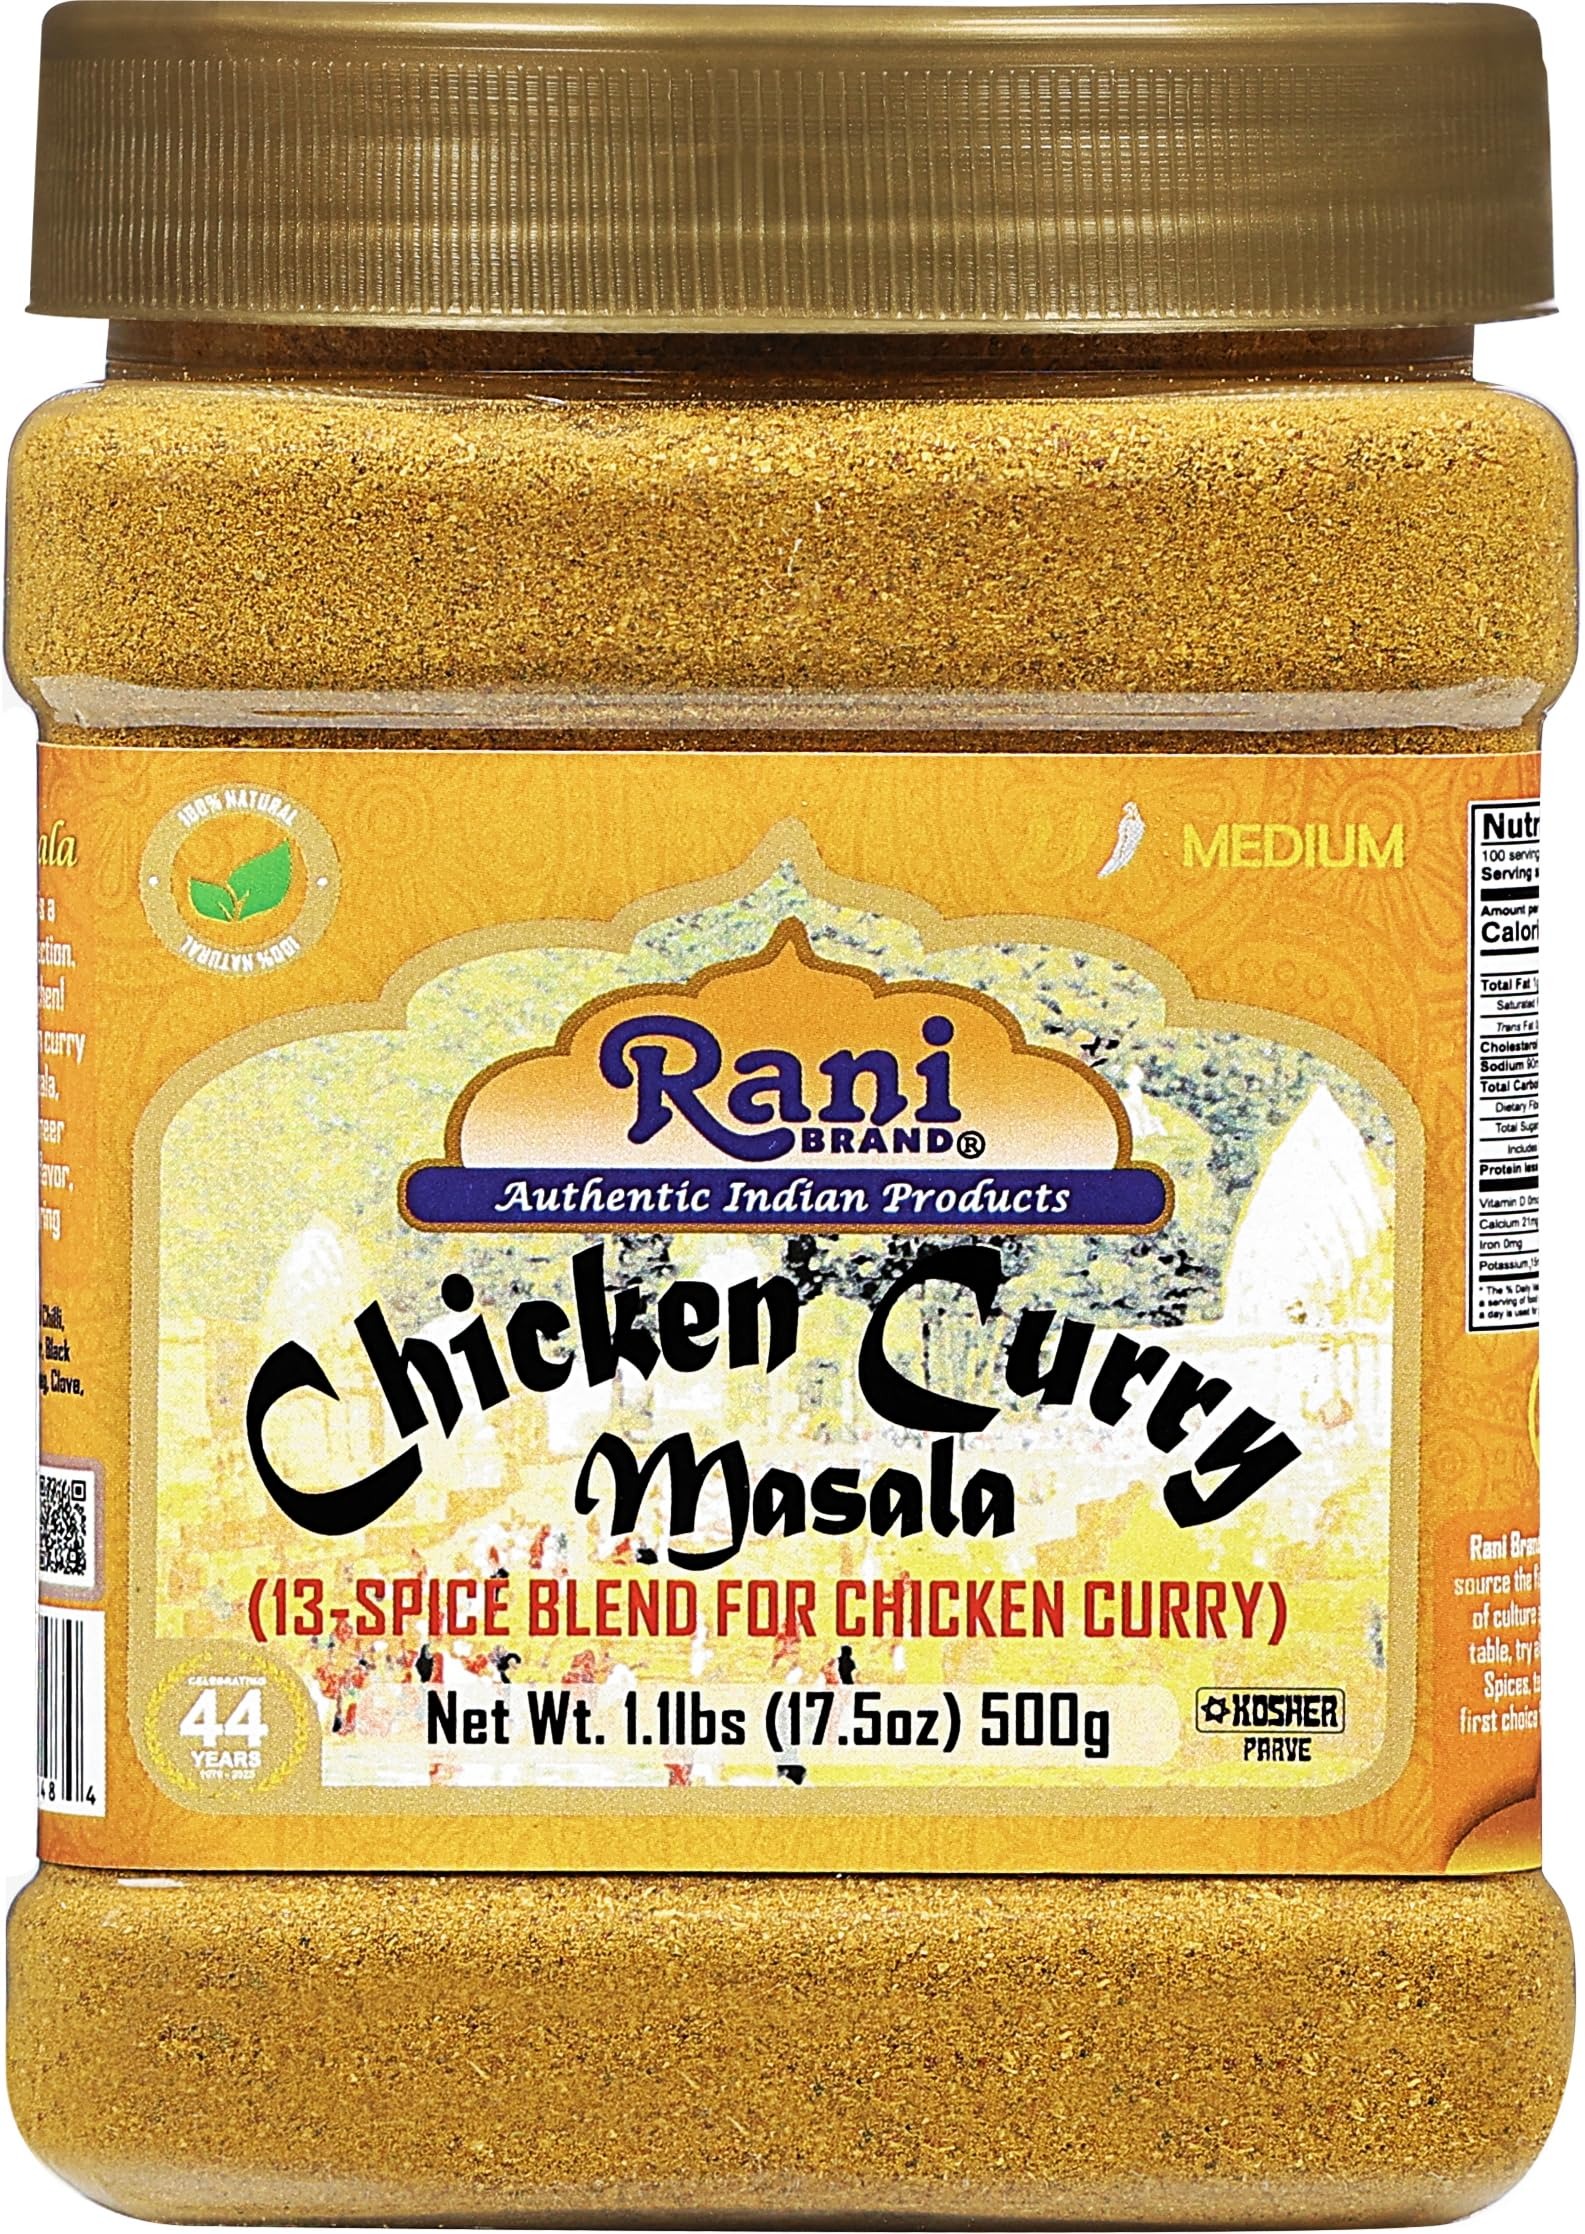
Item Name: Rani Chicken Curry Masala Indian 13-Spice Blend 17.5oz (1.1lbs) 500g PET Jar ~ All Natural | Vegan | No Colors | Gluten Friendly | NON-GMO | Kosher | Indian Origin
Bullet Point 1: You'll LOVE our Chicken Curry Masala by Rani Brand--Here's Why:
Bullet Point 2: 🍗Now KOSHER! No MSG, No Preservatives, No non-sense! Gluten Friendly, Vegan & NON-GMO 100% Natural, PREMIUM Gourmet Food Grade Spice.
Bullet Point 3: 🍗Authentic 13-Spice Blend Chicken Curry Masala (unlike many others who use only 6-7 spices to keep costs down). Rani is a family owned USA based company selling spices for over 40 years, buy with confidence!
Bullet Point 4: 🍗Packed in a no barrier Plastic Jar, let us tell you how important that is when using Indian Spices!
Bullet Point 5: 🍗NO FILLERS in any Rani Brand Spices (fillers are commonly used in spices to make them free flowing or lessen the costs of production) Net Wt. 17.5oz (1.1lbs) 500g, Product of India
Product Description: Chicken Curry Masala A symphony of 13 spices blended to perfection! An essential spice blend to keep in your kitchen! Special blend made just for your chicken curry needs, rather it be chicken tikka masala, butter chicken or even to spice up paneer dishes.
Value: 17.5
Unit: Ounce

Price: 20.49